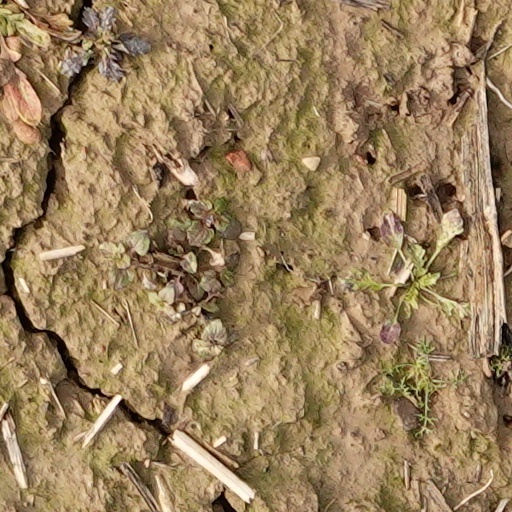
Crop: wheat